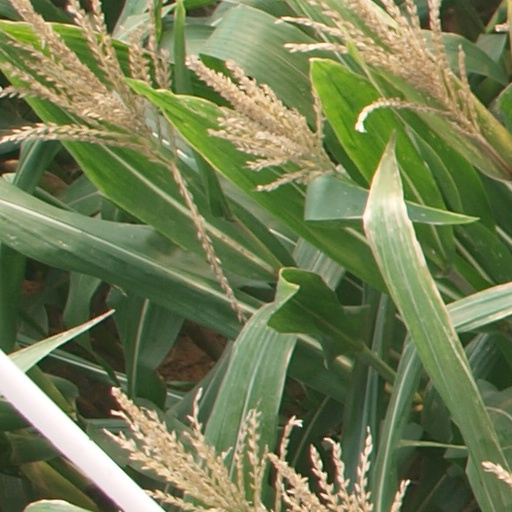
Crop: maize; corn